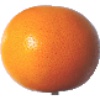
Label: pink_grapefruit